1439

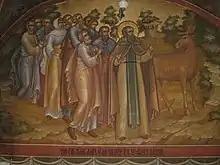
June 29: The Miracle of the Moose takes place (modern fresco in Pechersky Ascension Monastery)

Year 1439 (MCDXXXIX) was a common year starting on Thursday of the Julian calendar.